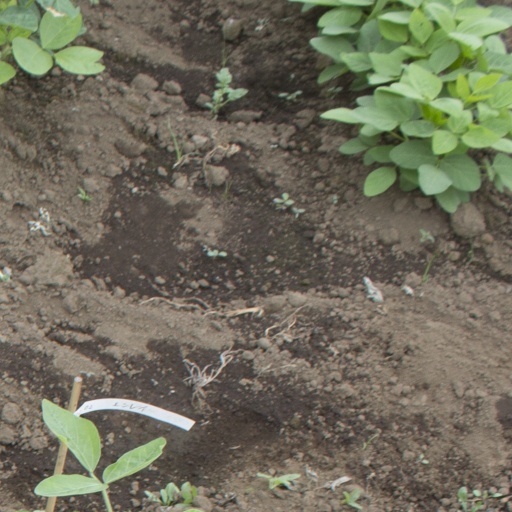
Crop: soybean